To Heart 2: Dungeon Travelers

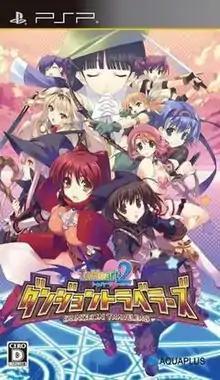
Japanese PSP cover art for "To Heart 2: Dungeon Travelers"

is a role-playing video game developed by Sting and published by Aquaplus on June 30, 2011 for the PlayStation Portable in Japan only, and on February 15, 2024 for PC via Steam. The game is a spin-off from Leaf's "To Heart 2" franchise, and gameplay highly resembles another "To Heart 2" based minigame from the Windows visual novel "Manaka de Ikuno!!", titled "Final Dragon Chronicle: Guilty Requiem".